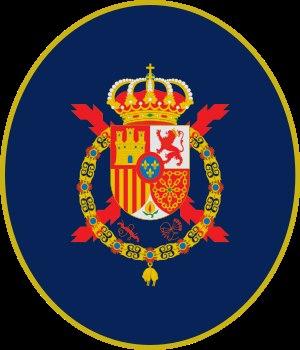
La Maison du roi est, en Espagne, l'organisme qui, placé sous l'autorité directe du roi, « a pour mission de lui servir d'appui dans toutes les activités dérivées de ses fonctions en tant que chef de l'État ». Il gère également l'organisation et le fonctionnement de la résidence de la famille royale, le palais de la Zarzuela.